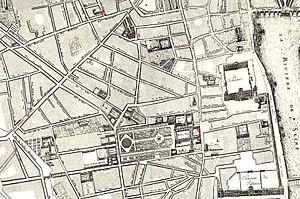
Plan de Paris de Bullet et Blondel (détail, modifié)les lieux indiqués par des chiffres rouges sont 1. la maison natale de Molière, 2. la maison mortuaire de Molière, 3. l'église Saint-Eustache, 4. le cimetière Saint-Joseph, 5. la salle du Palais-Royal, le théâtre et l'hôtel de Bourgogne.A droite bord de Seine et port Saint-Nicolas.
La mort de Molière, survenue dans la soirée du 17 février 1673, à son domicile de la rue de Richelieu à Paris, alors qu'il venait de jouer pour la quatrième fois le rôle titre de son Malade imaginaire, a frappé ses contemporains par son caractère doublement dramatique. Cette disparition inopinée du chef de la Troupe du Roi, unanimement tenu pour le meilleur acteur et auteur comique de son temps, les difficultés rencontrées par sa veuve pour lui assurer une sépulture chrétienne, et les circonstances insolites dans lesquelles se déroulèrent, quatre nuits plus tard, son convoi funèbre et son inhumation dans le cimetière de la paroisse Saint-Eustache, ont suscité au cours des siècles suivants de nombreux commentaires et alimenté diverses hypothèses, dont certaines de nature plus légendaire qu'historique.